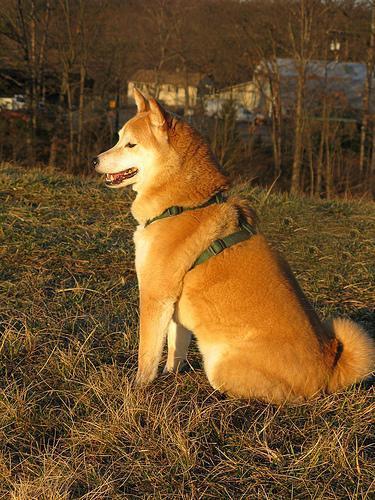
shiba inu